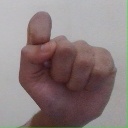
अक्षर: घ